Caupo of Turaida

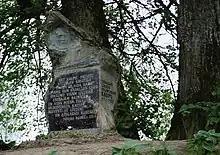
Monument to Caupo at Krimulda Castle

Caupo of Turaida, Kaupo or Kaupo Lieven, sometimes Kubbe (died 21 September 1217) was a leader of the Finnic-speaking Livonian people in the beginning of the 13th century, in what are now parts of Latvia and Estonia by the Gulf of Riga. He is sometimes called a 'King of Livonia', the Chronicle of Henry of Livonia refers to him as "quasi rex", 'like a king.